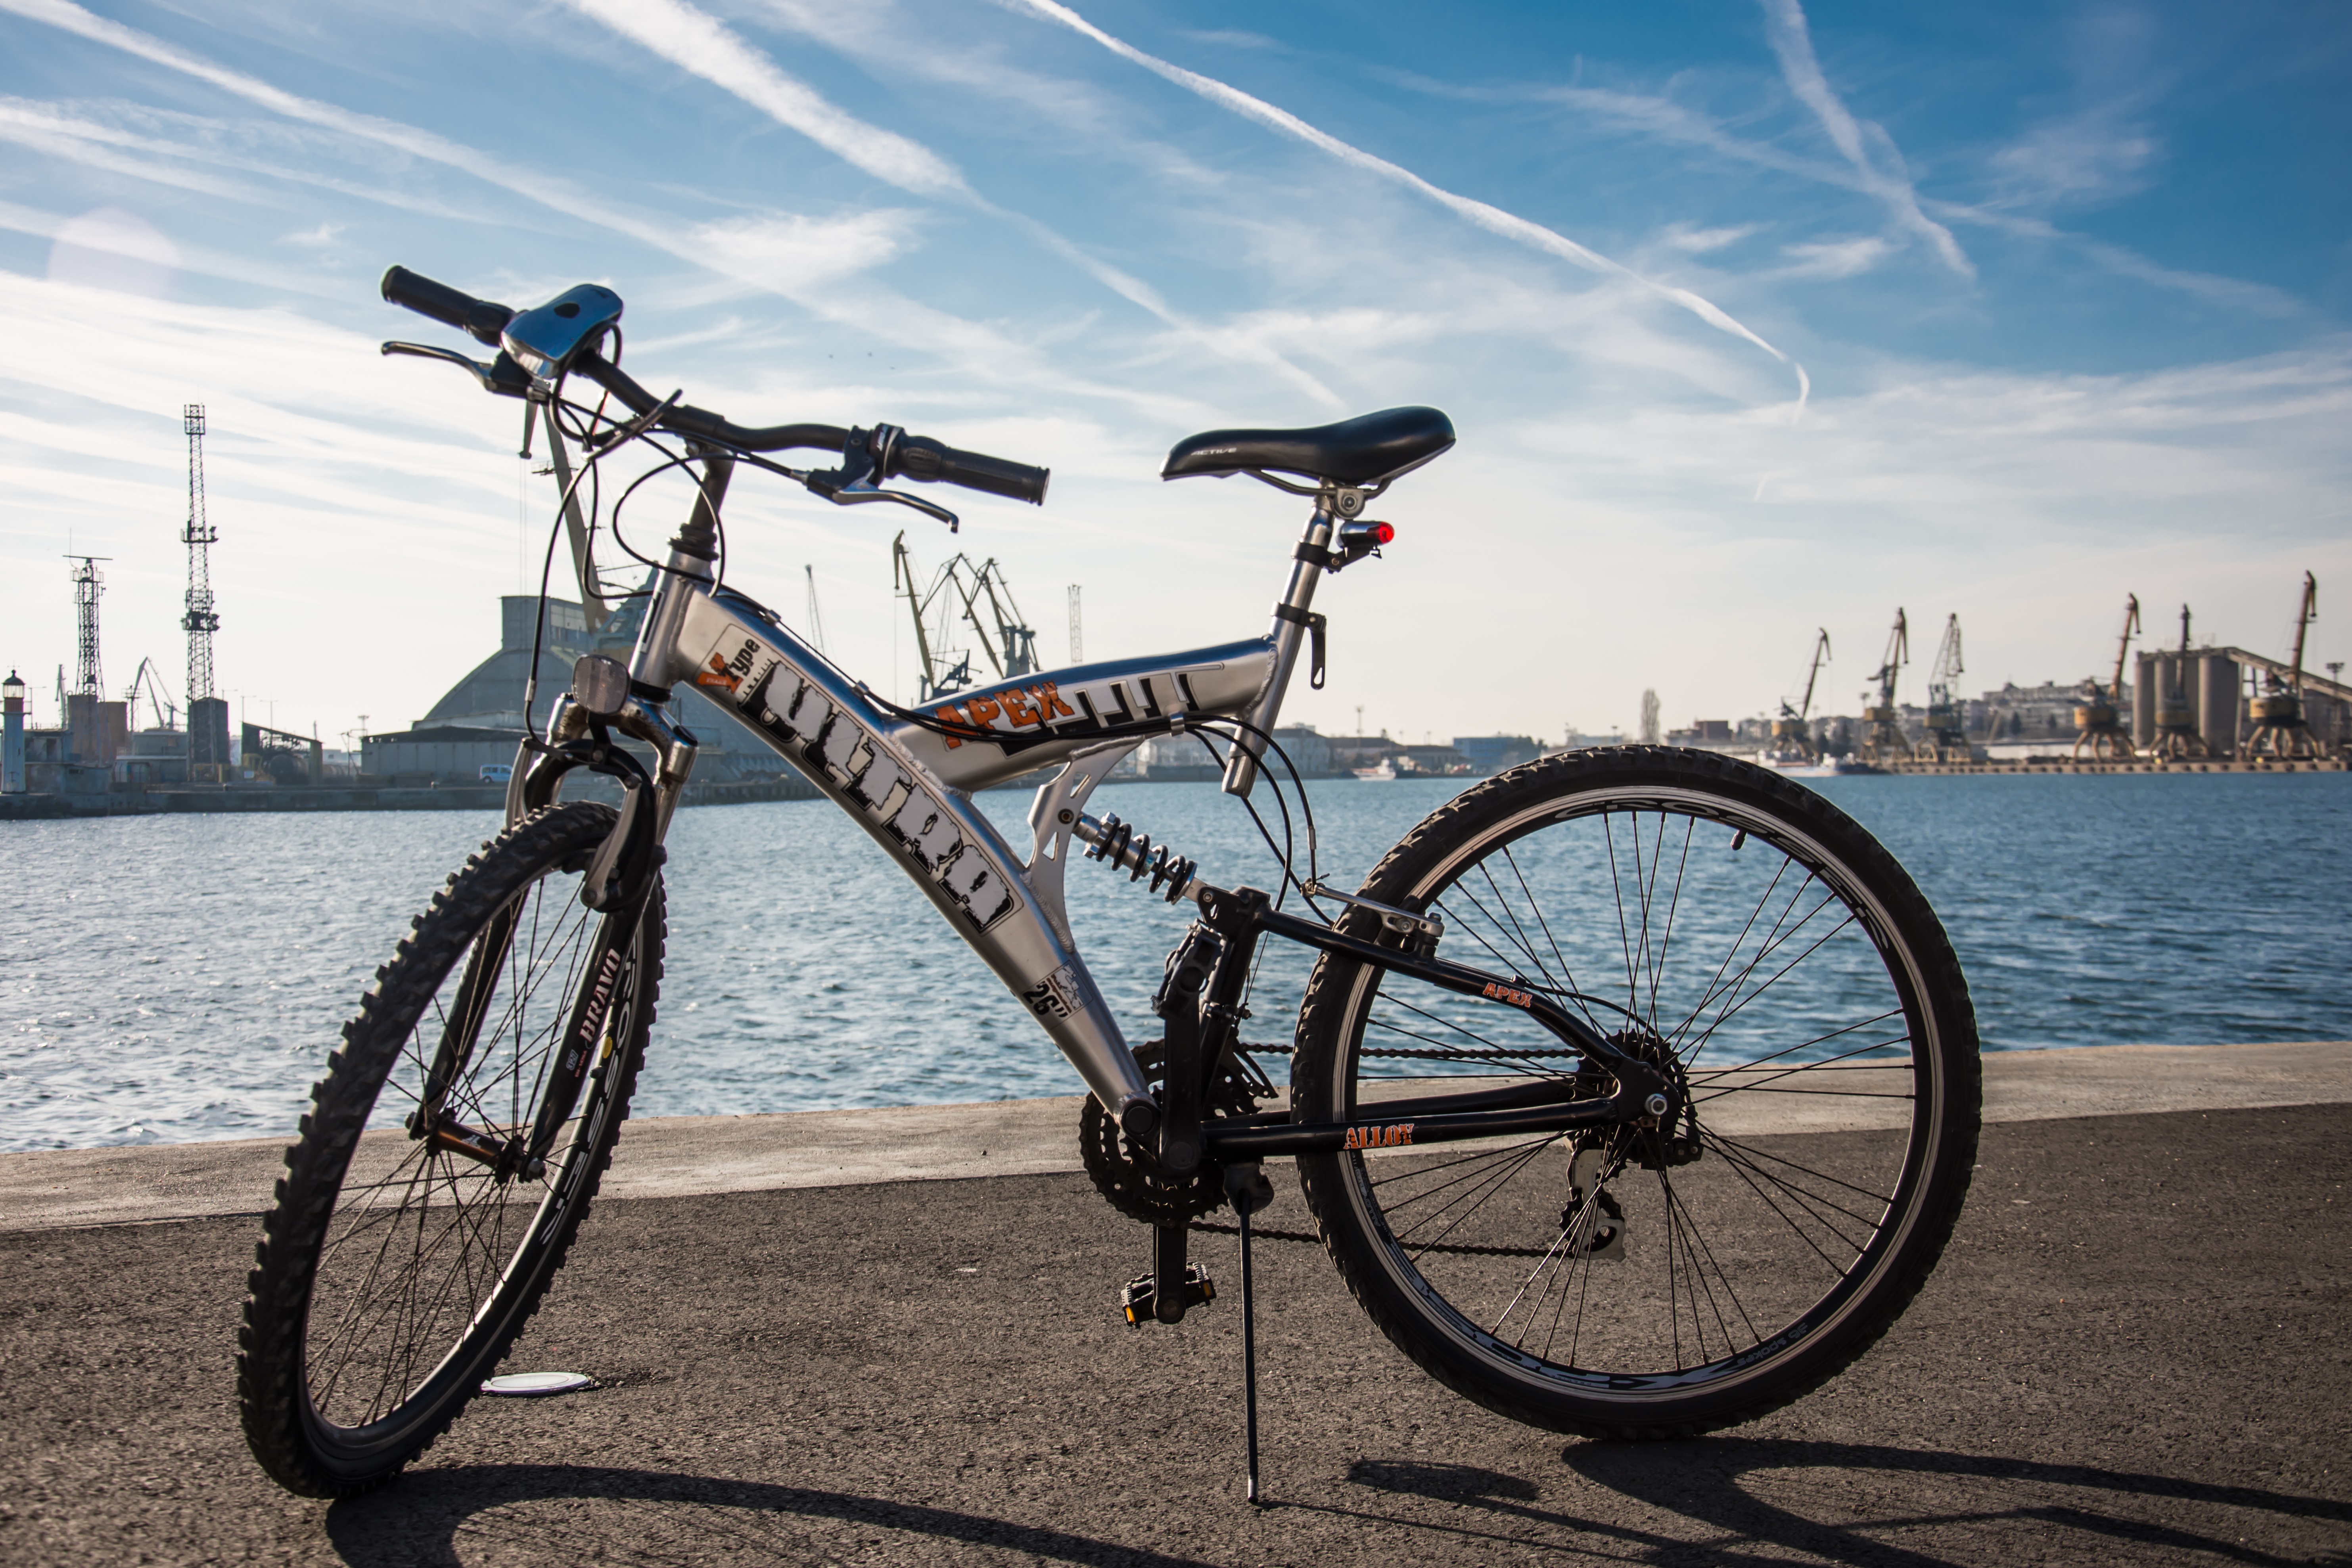
people, sunset, wheel, countryside, bicycle, bike, male, cyclist, vehicle, park, ride, lifestyle, healthy, cycle, activity, sports equipment, mountain bike, outdoors, riding, cycling, outside, fun, happy, fit, active, bicycle frame, land vehicle, cyclo cross bicycle, cyclo cross, bmx bike, road bicycle, racing bicycle, hybrid bicycle